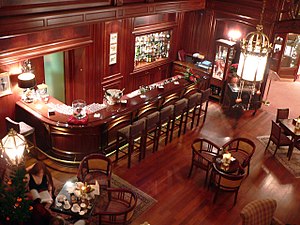
Bar (etablissement)
En italiensk bar i Suiza
En bar er et udskænknings- eller serveringsetablissement med en høj disk kaldet en bardisk, som varerne serveres over.